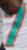
Number: 7